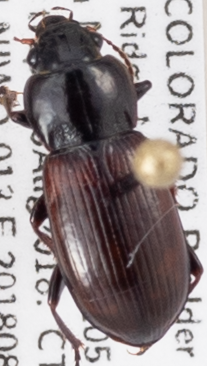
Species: Amara alpina
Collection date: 2018-08-28
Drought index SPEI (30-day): -1.69
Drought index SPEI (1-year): -1.13
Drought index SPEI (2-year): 0.24